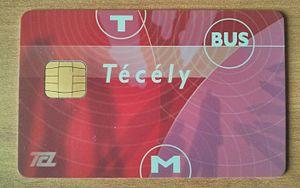
Carte de transport Técély du réseau TCL de Lyon
Transports en commun lyonnais est le nom commercial du réseau de transport en commun des 59 communes de la métropole de Lyon, de la communauté de communes de l'Est lyonnais et de 7 communes limitrophes du département du Rhône, qui rassemblent au total environ 1,4 million d’habitants. Il s'agit du deuxième réseau de transports en commun urbains français. Le Syndicat mixte des transports pour le Rhône et l'agglomération lyonnaise en est l'autorité organisatrice et le propriétaire de la marque « TCL ».